Past Continuous

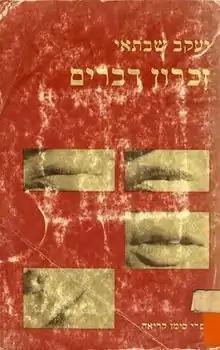
Hebrew edition

Past Continuous is a 1977 novel originally written in Hebrew by Israeli novelist Yaakov Shabtai. The original title, Zikhron Devarim is a form of contract or letter of agreement or memorandum, but could also be translated literally as "Remembrance of Things".